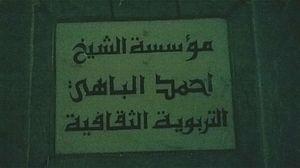
Sidi Alaoui, Bab Lakwes , Tunis
La médersa de la zaouïa Sidi El Bahi est l'une des médersas de Tunis rattachée à une zaouïa.